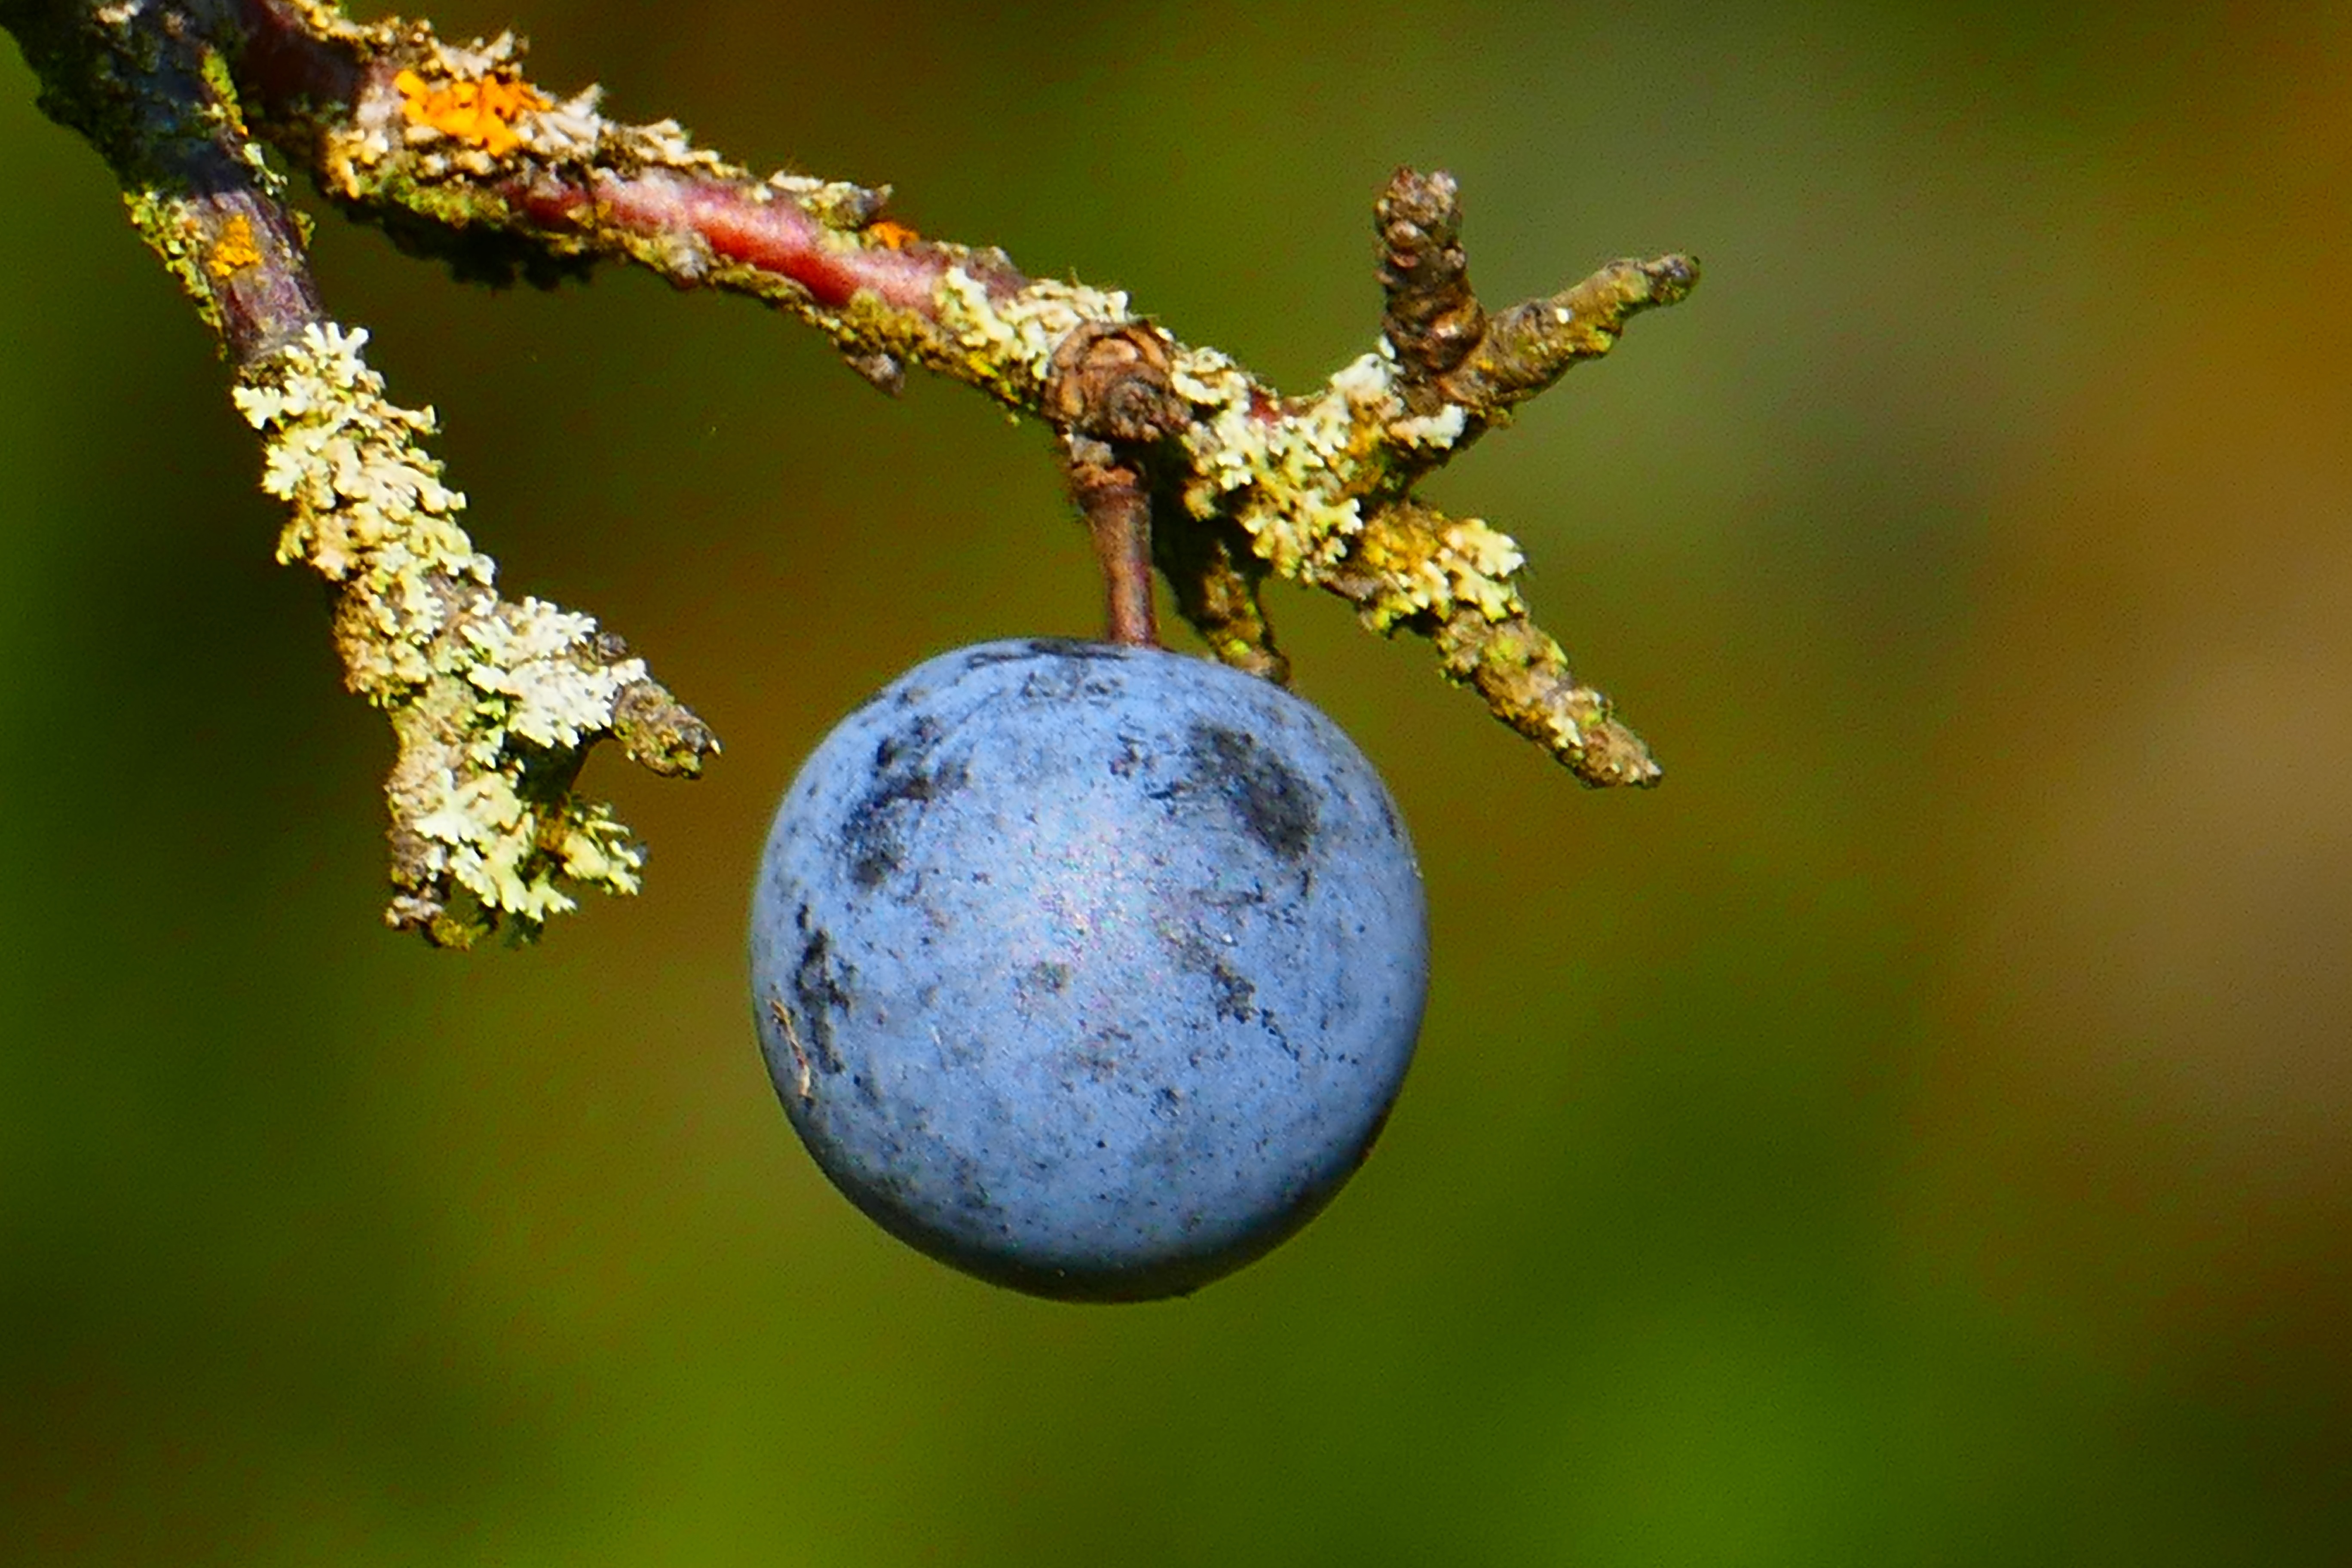
tree, nature, branch, blossom, plant, photography, fruit, berry, leaf, flower, frost, food, produce, autumn, blue, close, flora, twig, close up, berries, shrub, fruits, bud, macro photography, rose greenhouse, heckendorn, schlehe, blackthorn, schlehendorn, steinobstgewaechs, prunus spinosa, plant stem, woody plant, land plant